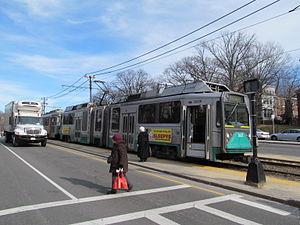
Brighton est un quartier de la ville de Boston, dans l'État du Massachusetts, au nord-est des États-Unis. La ville de Brighton apparaît à la fin du XVIIᵉ siècle sous le nom de « Little Cambridge ». Elle se sépare de la ville de Cambridge en 1807. En 1874, elle est annexée à la ville de Boston et devient un quartier de celle-ci.